Memory

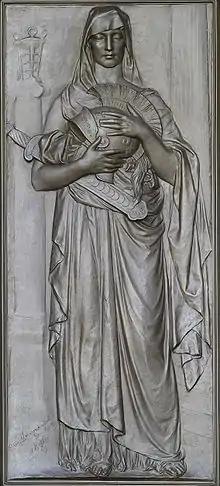
Olin Levi Warner's 1896 illustration, "Memory", now housed in the Thomas Jefferson Building at the Library of Congress in Washington, D.C.

The storage in sensory memory and short-term memory generally has a strictly limited capacity and duration. This means that information is not retained indefinitely. By contrast, while the total capacity of long-term memory has yet to be established, it can store much larger quantities of information. Furthermore, it can store this information for a much longer duration, potentially for a whole life span. For example, given a random seven-digit number, one may remember it for only a few seconds before forgetting, suggesting it was stored in short-term memory. On the other hand, one can remember telephone numbers for many years through repetition; this information is said to be stored in long-term memory.